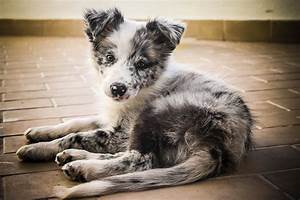
Label: dog